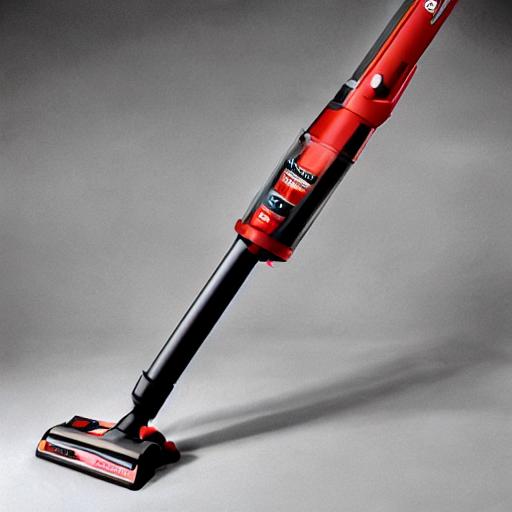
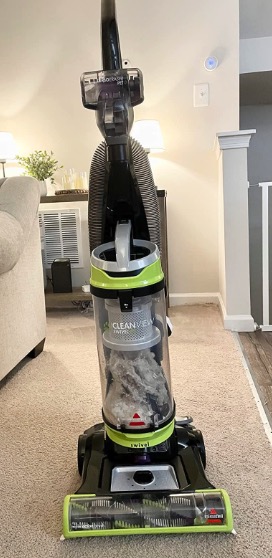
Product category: items_vacuum
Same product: no